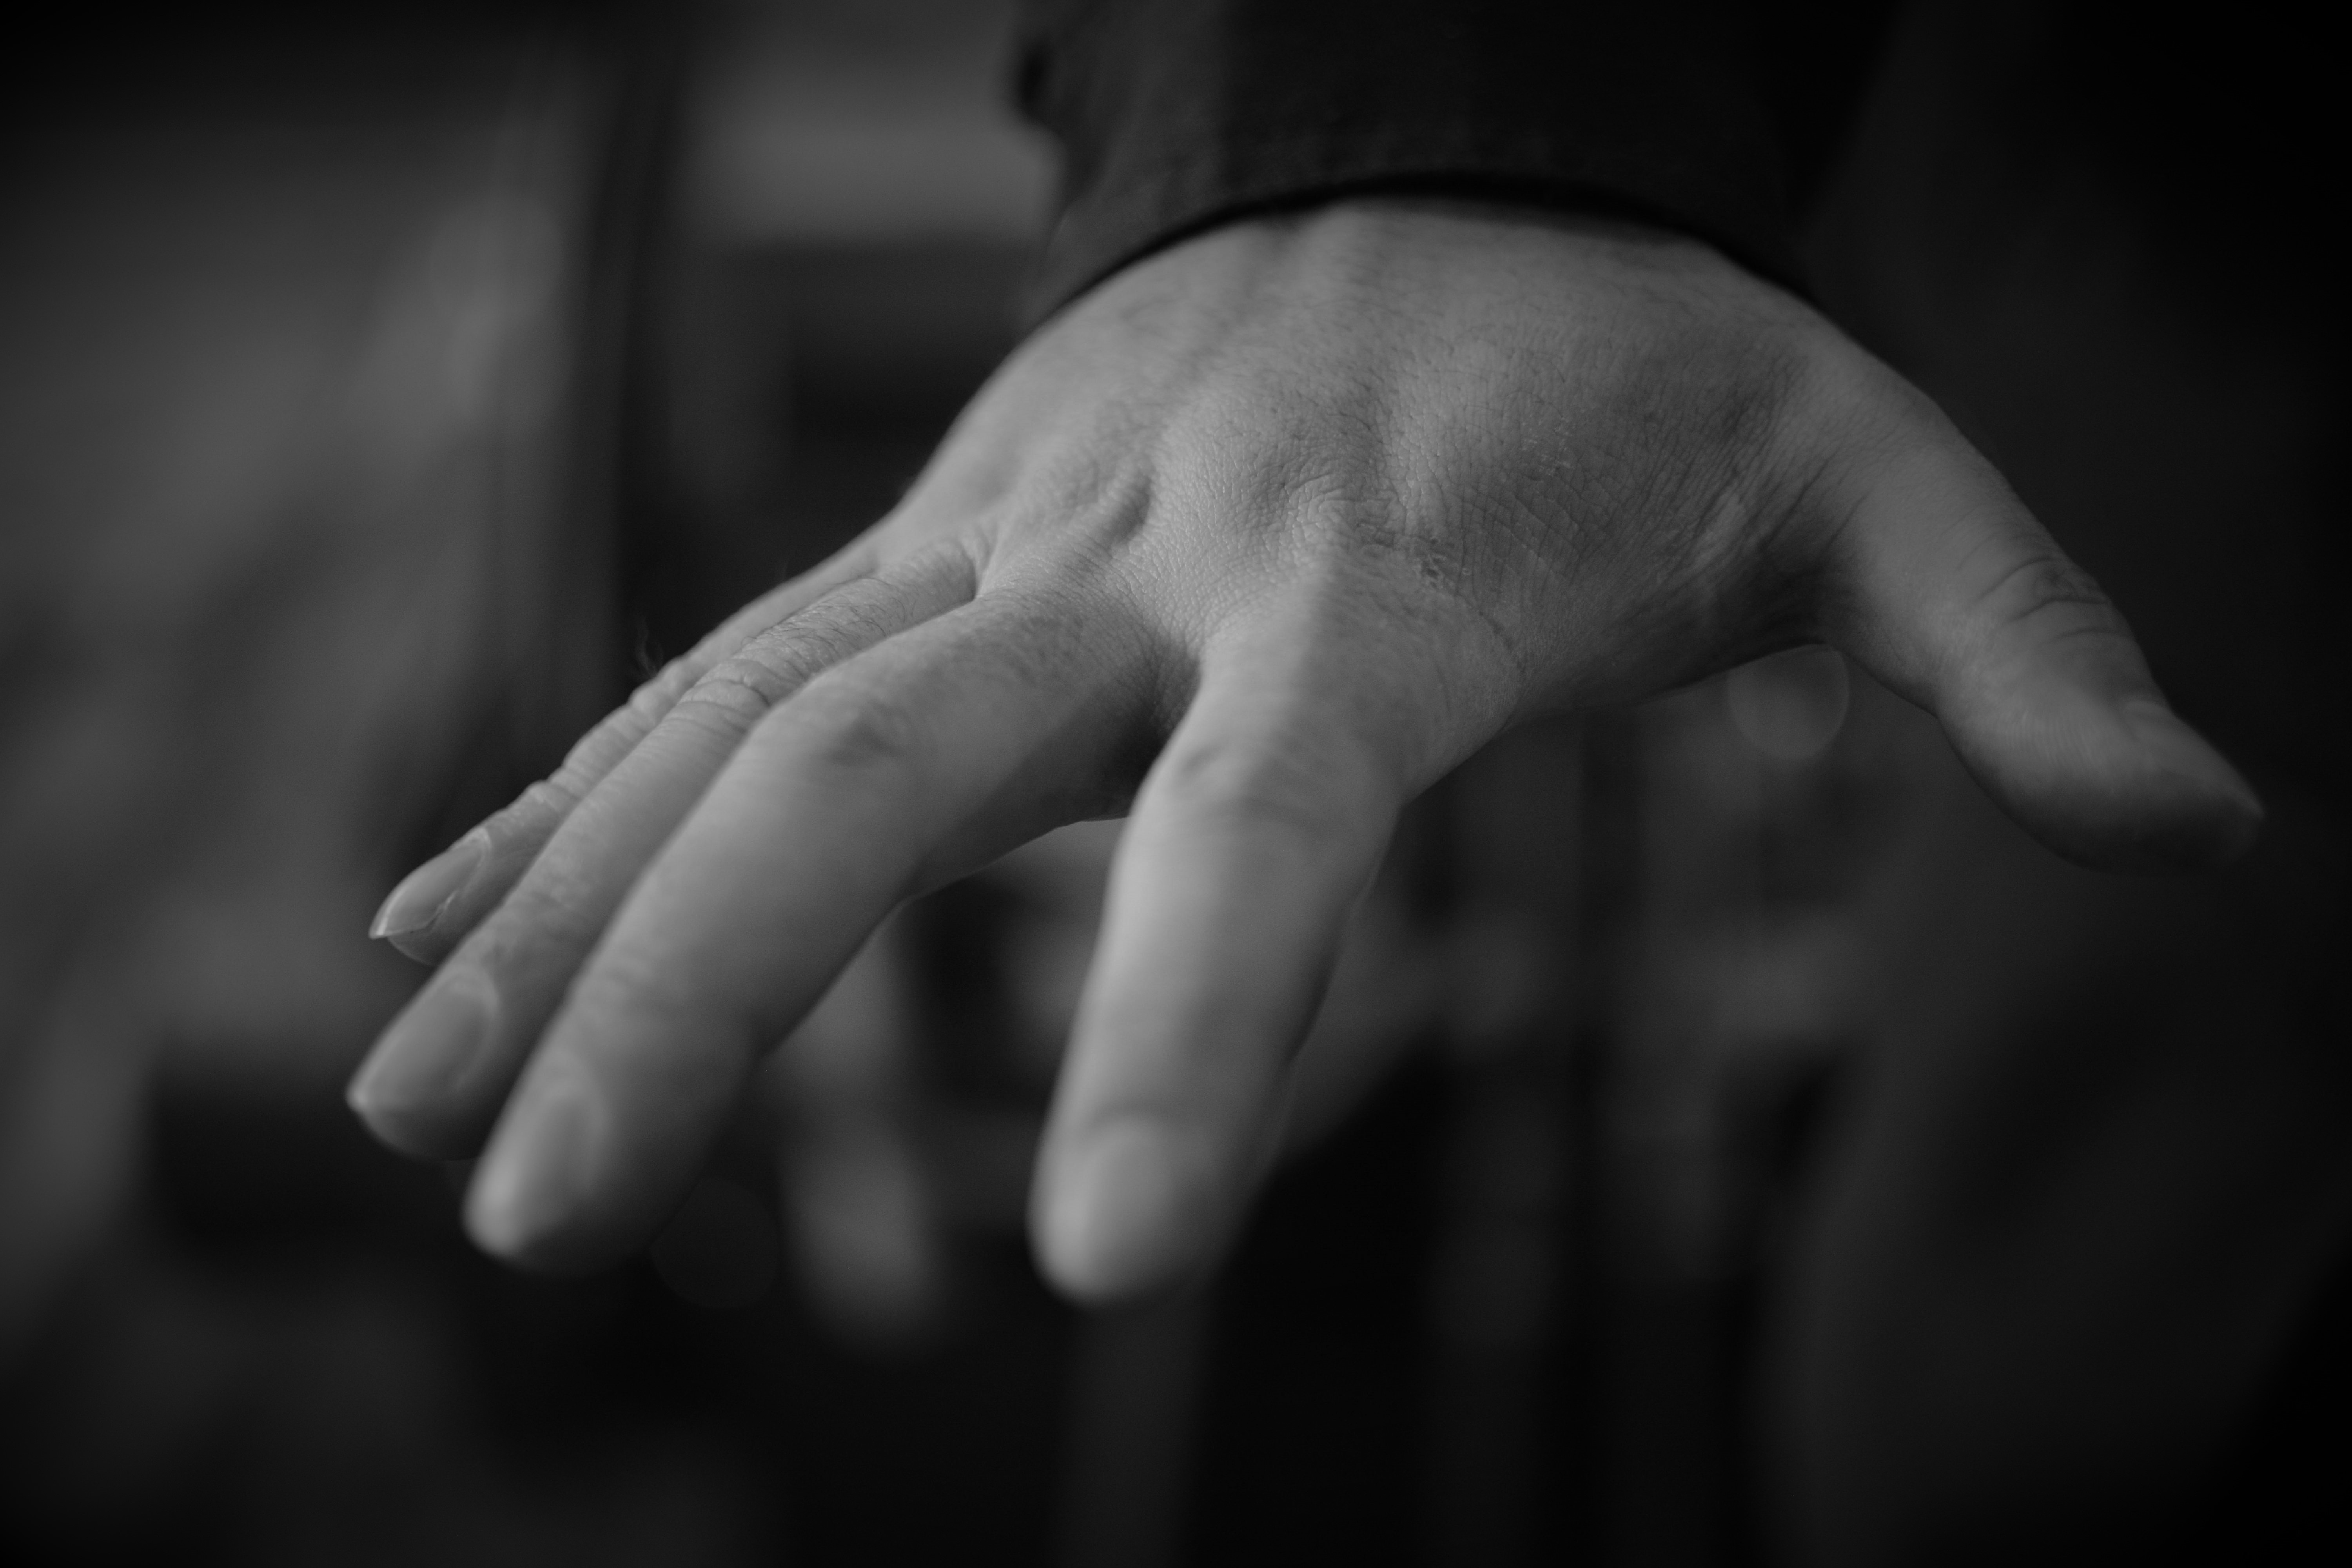
hand, black and white, white, photography, finger, darkness, black, monochrome, arm, close up, craftsman, emotion, interaction, sense, manufacturing industry, monochrome photography, family run business, what manufacturing